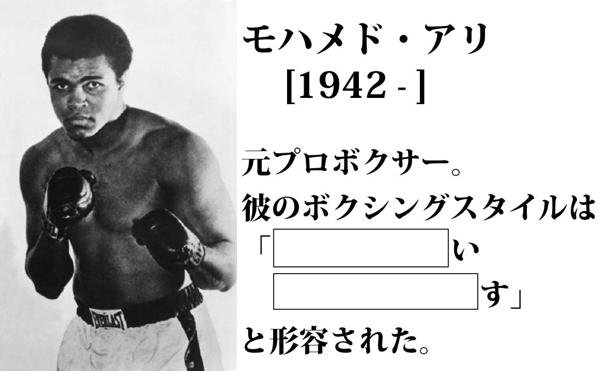
回答: ありがとう、い/薬で